Alabama State Route 5

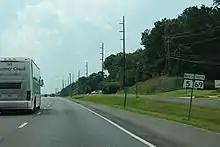
North along SR 5 in Jasper along its concurrency with southbound SR 69, July 2014

In a way, SR 5 is two separate highways. The first leg of its route begins at the present southern terminus of SR 5 at its intersection with U.S. Route 43 (US 43) at Thomasville. For the next , it proceeds northeasterly towards Birmingham, passing through the rural areas of the Black Belt; much of this segment is a two-lane road. In northern Bibb County, SR 5 joins US 11, I-20, and I-59, and these continue their route to the northeast. SR 5 travels concurrently with US 11 for between Woodstock and Birmingham.